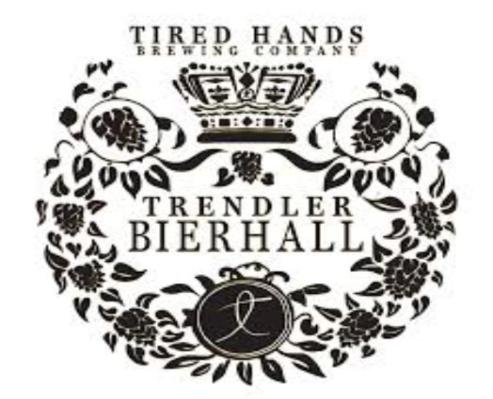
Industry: Food